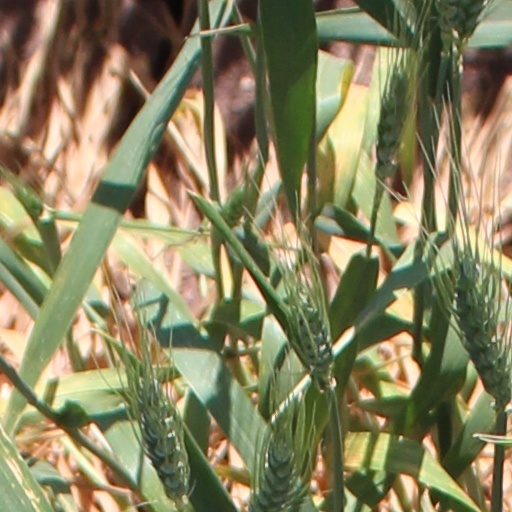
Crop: wheat